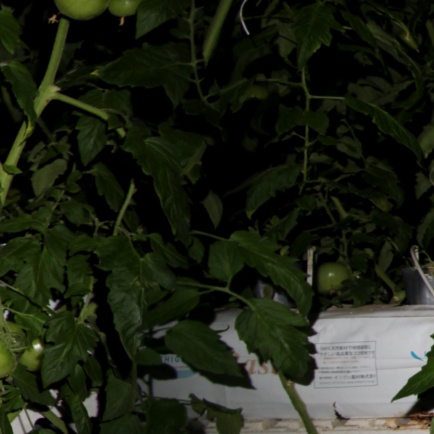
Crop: tomato